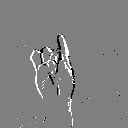
ASL letter: i